List of militant Korean independence activist organizations

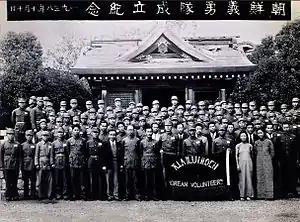
Joseon Volunteer Corps (1938)

The KNRP established the Korean Volunteer Corps as its military organization in October 1938, which, in practice, was controlled by the Chinese National Military Council. The Joseon Volunteer Corps was launched not as a combat unit but as an armed political propaganda unit. For China, the Anti-Japanese War was a 'war of justice', a military struggle and resistance against the invaders. China attempted to make up for its military inferiority through moral superiority, and the Joseon Volunteer Corps was established with the mission of propaganda against the Japanese army and against the Chinese such as the Korean Volunteer Corps News. They carried out guerrilla warfare, and since there were many members who could speak Korean, Chinese, and Japanese, they were in charge of propaganda work, distributing leaflets to the Japanese military and making broadcasts using loudspeakers. This did not change even after they moved to the Eighth Route Army area, and it was not until August 1945 that they were reorganized into a combat unit, and at the end of 1945, they entered Manchuria and expanded into a combat unit. In the summer of 1941, some members of the KNRP and the Korean Volunteers Corps, rendezvoused with the Chinese Communist Party in Northwestern China.